Estanislao Zeballos

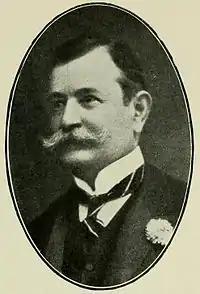

By 1905 Zeballos was again involved in diplomatic affairs after publishing an article entitled "The incident of the border with Chile and the Nueva and Picton Islands", referring to the sovereignty dispute over the Beagle Channel.